W. B. Hibbs and Company Building

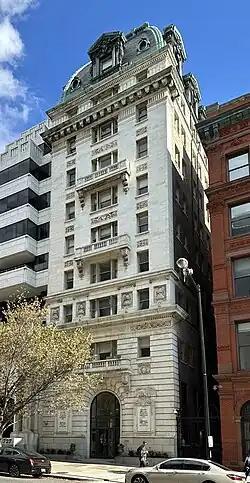
W. B. Hibbs and Company Building in 2023

The W. B. Hibbs and Company Building, also known as the Folger Building, is an historic structure located at 725 15th Street, Northwest, Washington, D.C., in Downtown Washington, D.C.